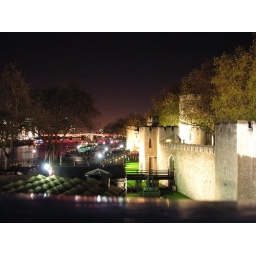
The tower of London, where the crown jewels are kept guarded. The London bridge is visibile in the back ground